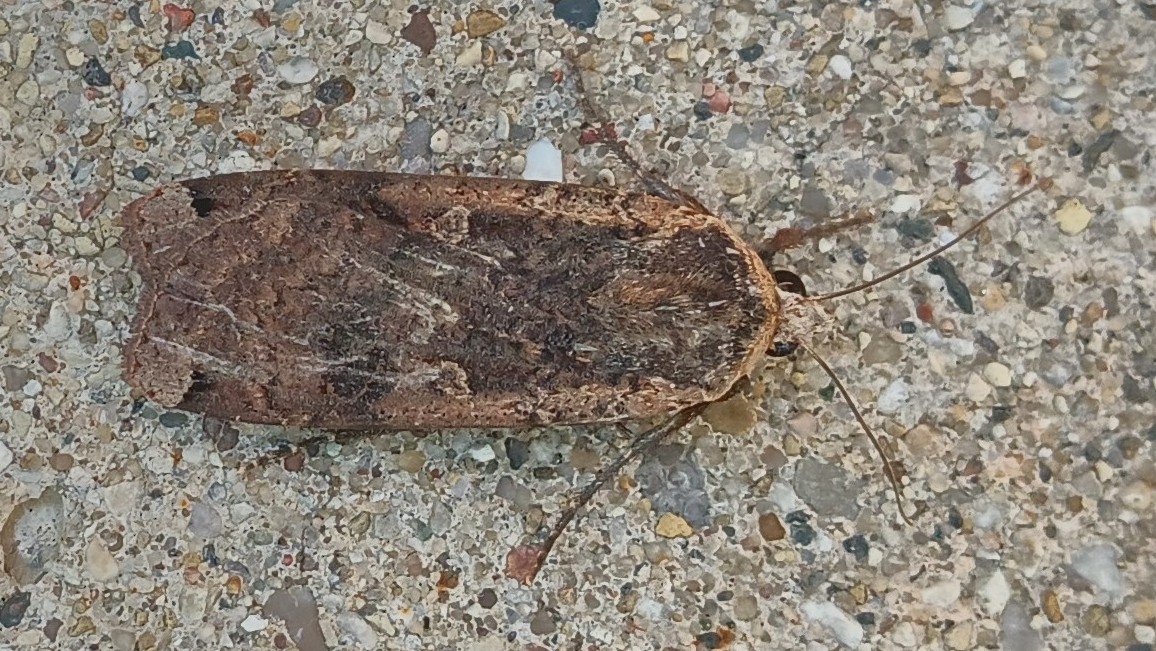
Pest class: cutworms